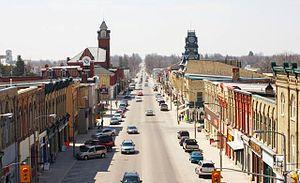
Seaforth est une communauté du sud de l’Ontario dans le comté de Huron au Canada.